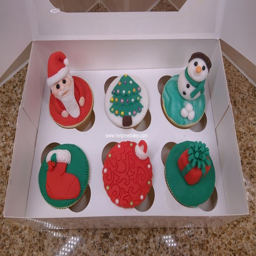
here are a few christmas cupcakes to help get you into the festive season .